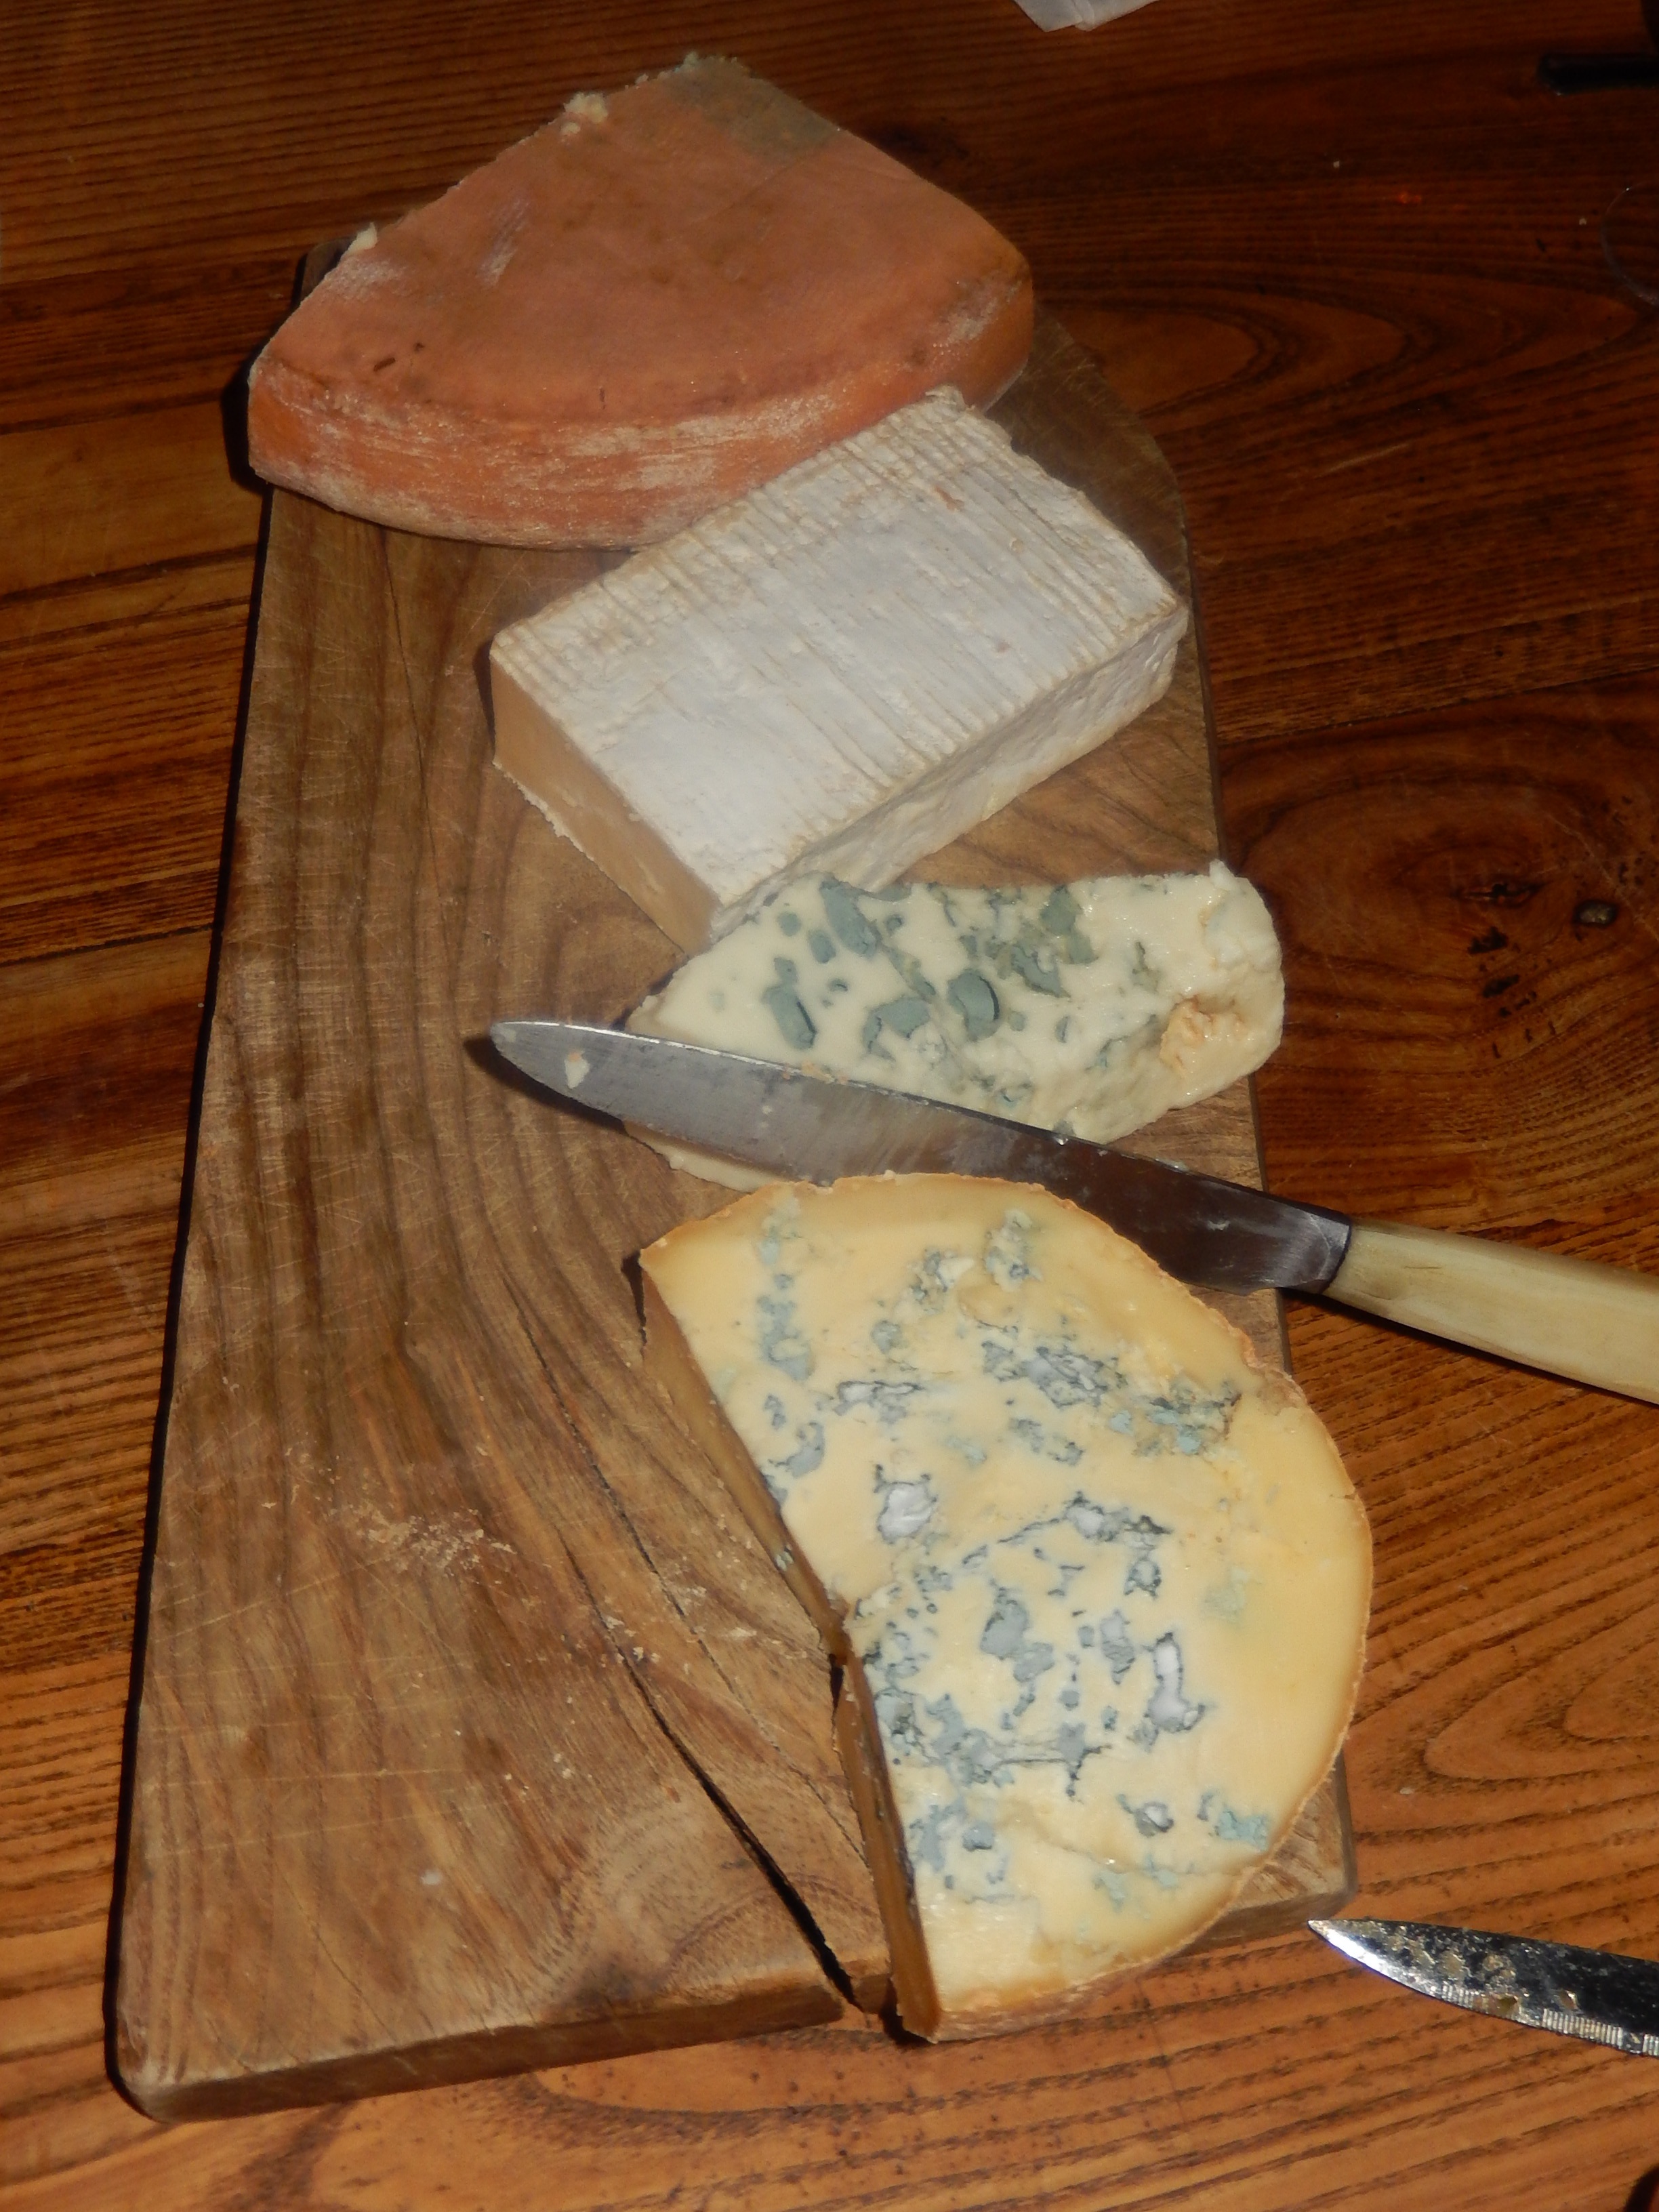
wood, food, baking, power, art, carving, cheeses